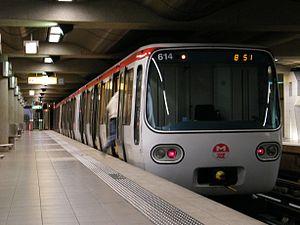
La rame n°614 est à la station Place Jean Jaurès sur la Ligne B du réseau TCL.
La place Jean-Jaurès est une place de Lyon dans le 7ᵉ arrondissement.
Place Jean Jaurès est une station de la ligne B du métro de Lyon, située avenue Jean-Jaurès au niveau du carrefour avec la rue Pré-Gaudry, dans le quartier de Gerland dans le 7ᵉ arrondissement de Lyon, préfecture de la région Auvergne-Rhône-Alpes.
Le MPL 75 est un matériel roulant sur pneumatiques du métro de Lyon circulant sur les lignes A et B du réseau TCL. Il est entretenu dans l'atelier de la Poudrette à Vaulx-en-Velin.